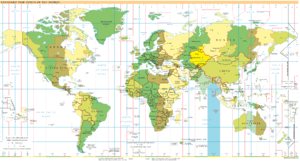
UTC+6 est un fuseau horaire, en avance de 6 heures sur UTC.